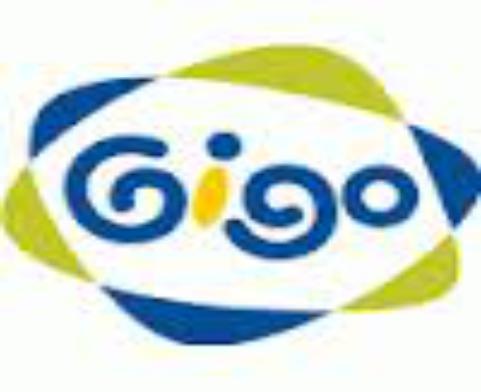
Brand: gigo
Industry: Clothes